Rainald of Dassel

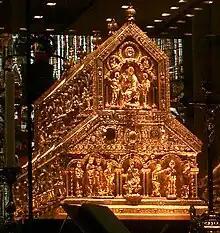
Shrine of the Three Magi

Rainald became one of the most important dignitaries in Hildesheim, where he had the first stone bridge built above the Innerste river. He represented the diocese at the 1148 Council of Reims, presided over by Pope Eugene III, openly opposing a canon concerned with clerical dress. Particular attention was paid to his statements by John of Salisbury, who mentioned him in his "Historia Pontificalis". In 1153 Rainald received the provostship of the St Maurice monastery in Hildesheim and St Peter's Abbey in Goslar. Soon after, he was also appointed provost of the Münster Cathedral chapter (in 1154), of the Maastricht Basilica of Saint Servatius (1156), and of Xanten Cathedral. However, when a new Bishop of Hildesheim was elected in 1153, he declined the see.